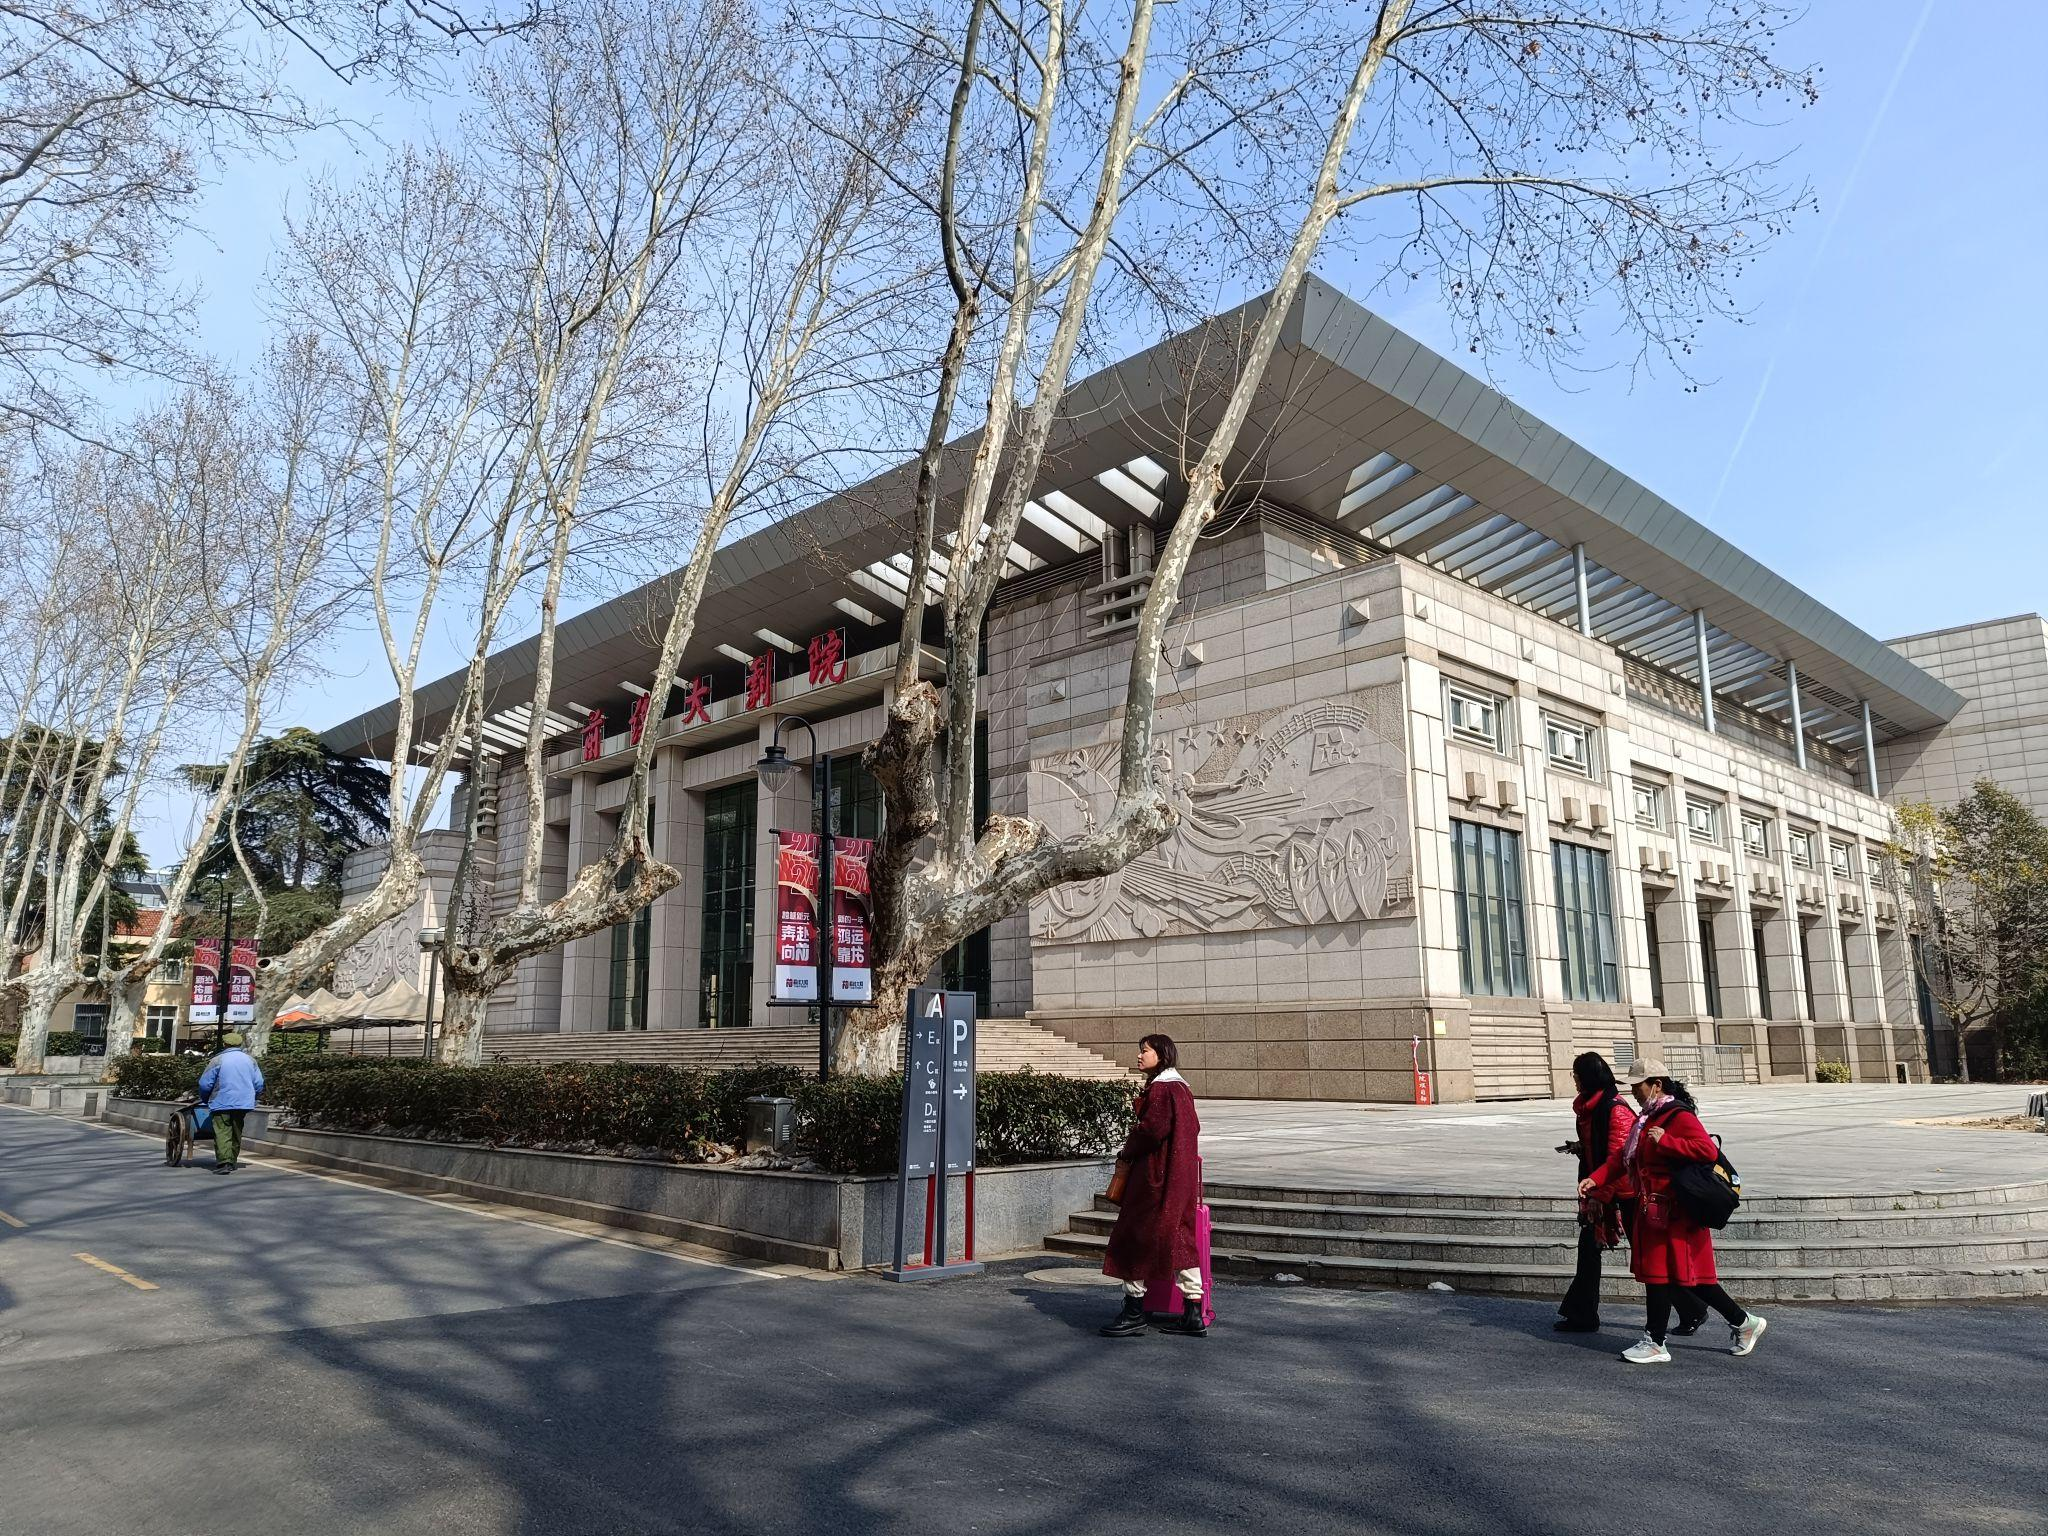
地标名称：前线大剧院
所在城市：南京市·玄武区